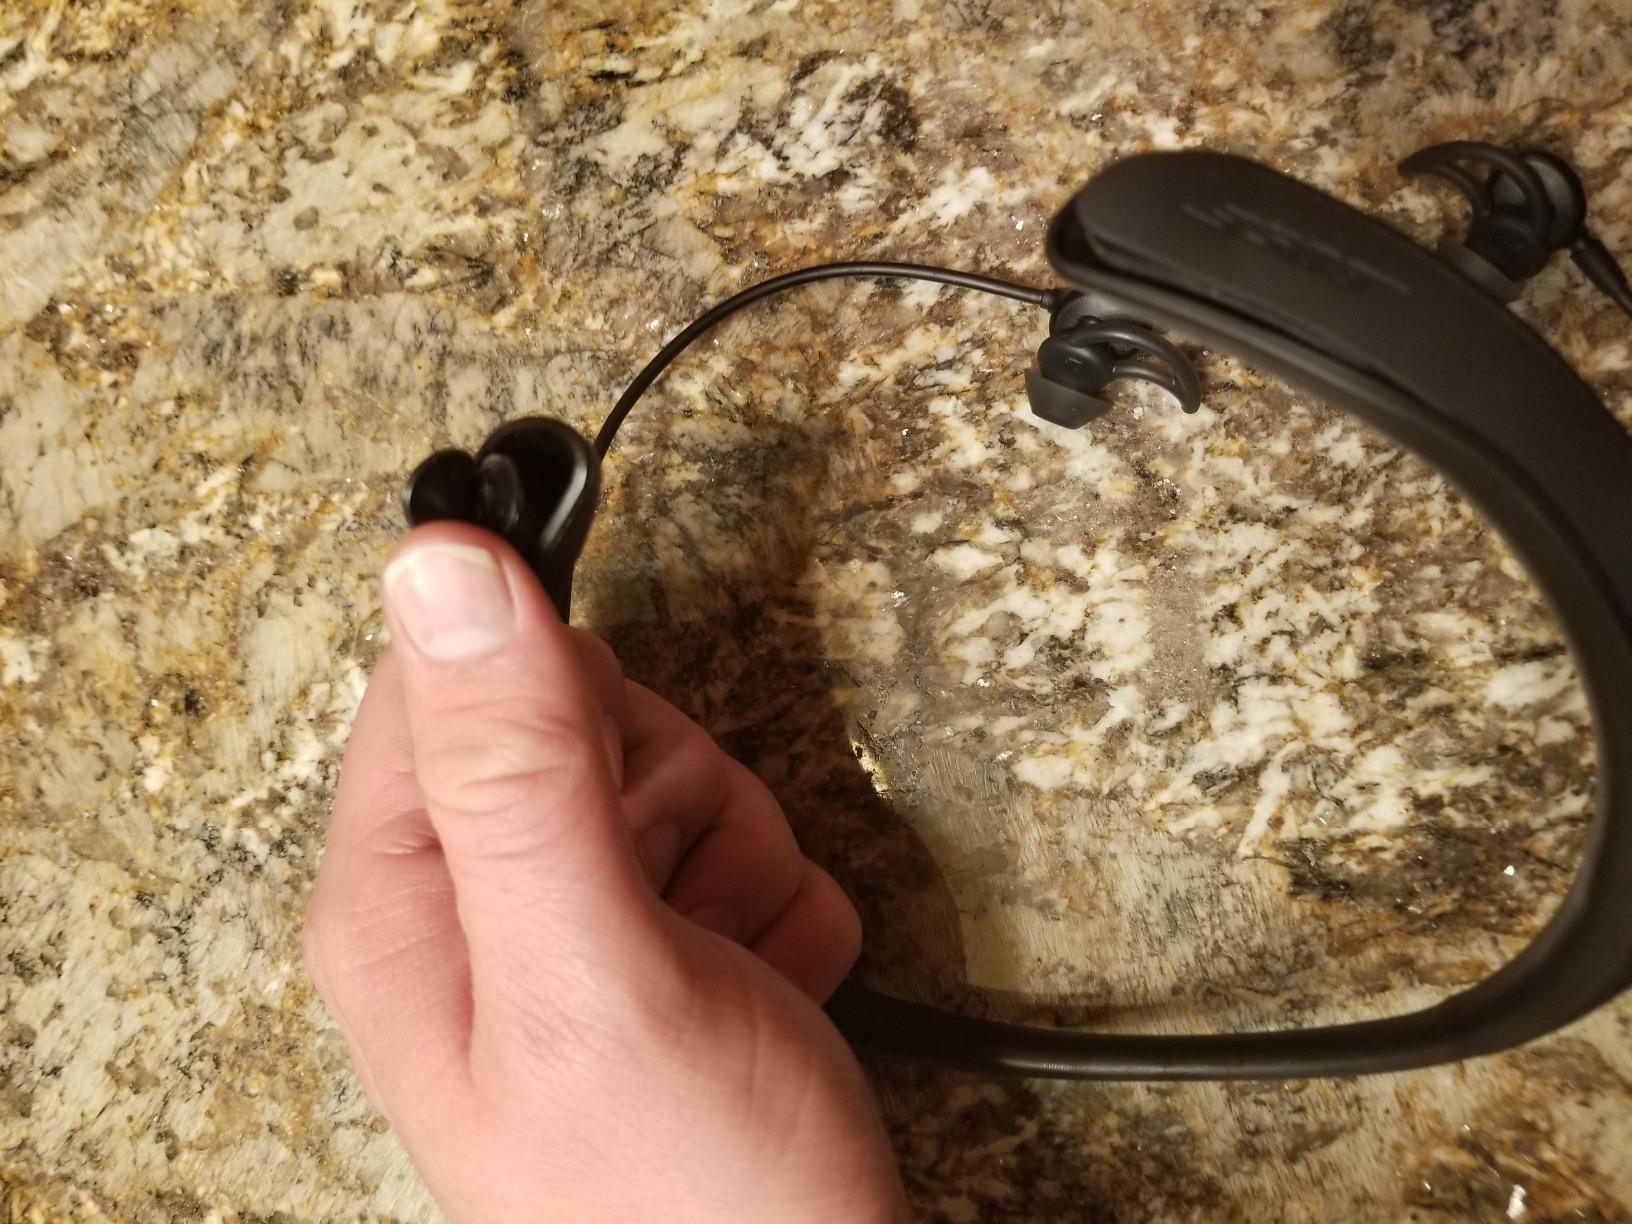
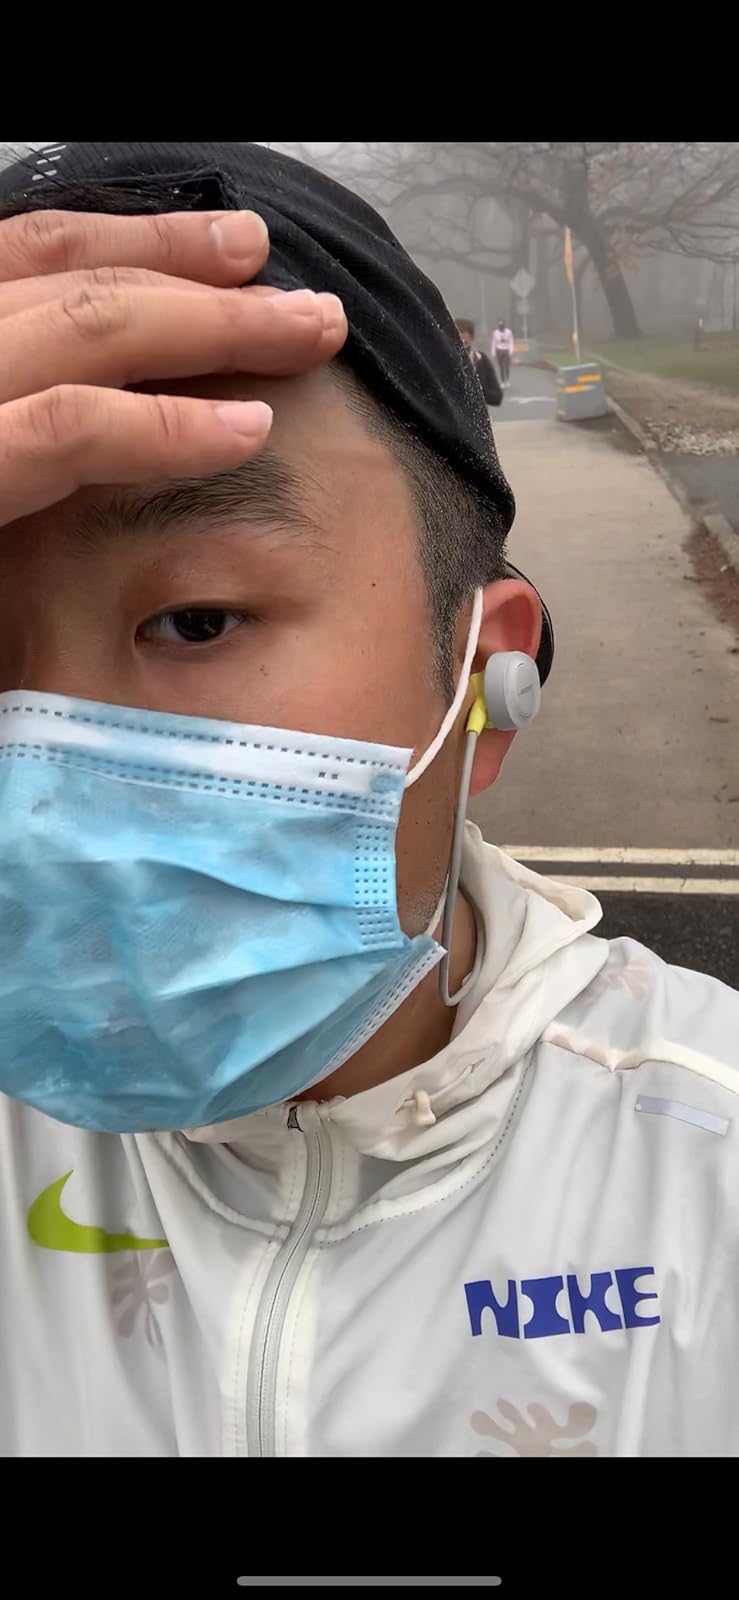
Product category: headphones
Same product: no